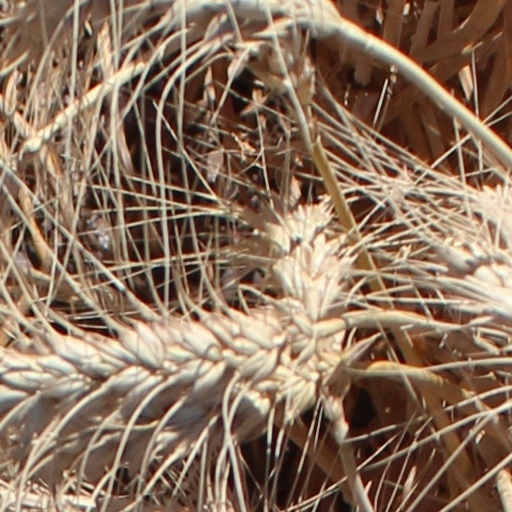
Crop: wheat